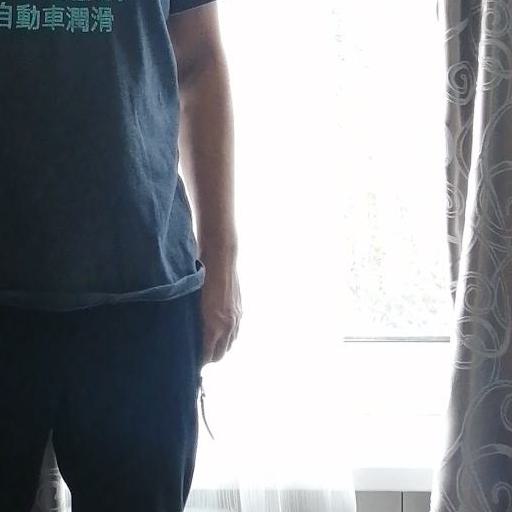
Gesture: no_gesture